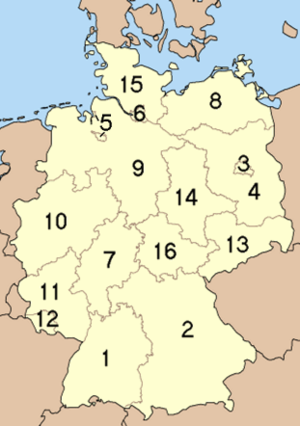
Forbundsrepublik
Forbundsrepublikken Tyskland og dens 16 Bundesländer (forbundsstater)
En forbundsrepublik eller føderal republik er en føderation af stater med en republikansk form for regering. En føderation består af en række selvstyrende stater, som er forenet af en føderal regering. I en føderation er de autonome regioners status som selvstyre rodfæstet i landets forfatning eller grundlov og kan dermed ikke, i modsætning til i en unitær stat, få frataget den status af en unilateral beslutning fra den centrale regering. Staterne i en føderation bevarer også den politiske suverænitet som de ikke afgiver til føderationen. Brugen af begrebet republik er egentlig selvmodsigende, men betyder som minimum at en stat, eller et forbund af stater, ikke har en monark som statsoverhoved.